Robustness (evolution)

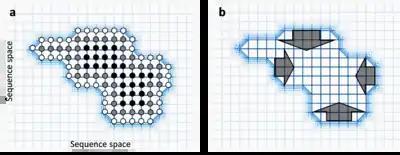
Each circle represents a functional gene variant and lines represent point mutations between them. Light grid-regions have low fitness, dark regions have high fitness. (a) White circles have few neutral neighbours, black circles have many. Light grid-regions contain no circles because those sequences have low fitness. (b) Within a neutral network, the population is predicted to evolve towards the centre and away from 'fitness cliffs' (dark arrows).

Natural selection can select directly or indirectly for robustness. When mutation rates are high and population sizes are large, populations are predicted to move to more densely connected regions of neutral network as less robust variants have fewer surviving mutant descendants. The conditions under which selection could act to directly increase mutational robustness in this way are restrictive, and therefore such selection is thought to be limited to only a few viruses and microbes having large population sizes and high mutation rates. Such emergent robustness has been observed in experimental evolution of cytochrome P450s and B-lactamase. Conversely, mutational robustness may evolve as a byproduct of natural selection for robustness to environmental perturbations.